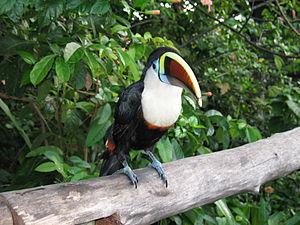
Toucan à bec rouge.